Los Angeles International Airport

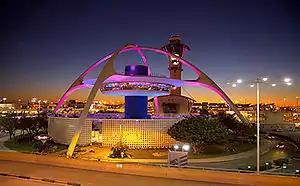
The Theme Building at LAX, built in 1961, is a Los Angeles Historic-Cultural Monument.

Runways 24R/06L and 24L/06R (designated the North Airfield Complex) are north of the airport terminals, while runways 25R/07L and 25L/07R (designated the South Airfield Complex) are south of the airport terminals.